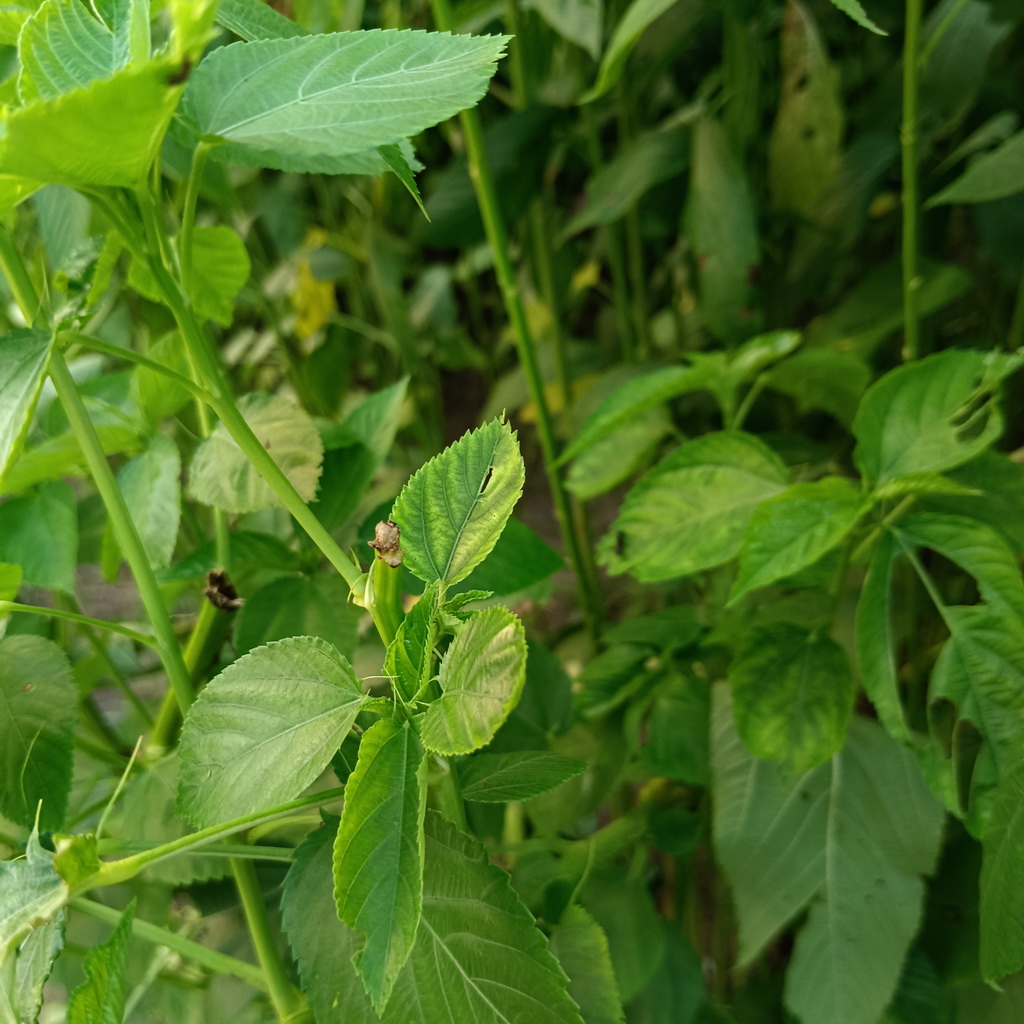
Label: Stem Soft Rot